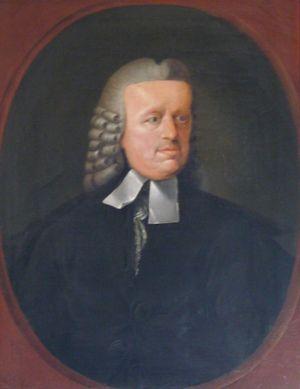
La famille Le Bret est une famille subsistante de la noblesse française originaire de Gisors, en Normandie. La branche cadette, seule subsistante, anoblie par lettres en 1578, est membre de l'ANF depuis 2016.